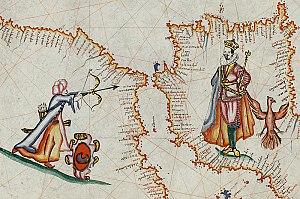
Le Maure et le roi d'Espagne Carte du littoral Atlantique et du détroit de Gibraltar (détail) Augustin Roussin, Marseille, 1633. L'image résume les rapports de force en Méditerranée vers 1633. Un archer maure (représentant le sultan d'Alger), bande son arc et pointe sa flèche en direction du roi d'Espagne, Philippe IV qui regarde vers lui, tandis qu'en retrait le roi de France Louis XIII semble les surveiller du coin de l'œil. Manuscrit enluminé sur parchemin, 35 x 51,5 cm Bibliothèque nationale de France, département des Manuscrits, Français 20122, f. 2v-3
La régence d'Alger est un ancien État d'Afrique du Nord, intégré à l'Empire ottoman tout en étant autonome, dont l'existence, de 1516 à 1830, a précédé la colonisation de l'Algérie par la France. Située entre la régence de Tunis, à partir de 1574, à l'Est et l'Empire chérifien, à partir de 1553, à l'ouest, la Régence s'étendait à l'origine dans des limites allant de La Calle à l'Est aux Trara à l'ouest et d'Alger à Biskra, et s'est ensuite déployée jusqu'aux actuelles frontières orientale et occidentale de l'Algérie.
Les conflits entre la Régence d'Alger et l'Espagne, ou les conflits algéro-hispaniques sont une série de guerres entre d'une part la régence d'Alger et ses alliés — les sultanats locaux ou confédérations tribales — et l'Empire espagnol.